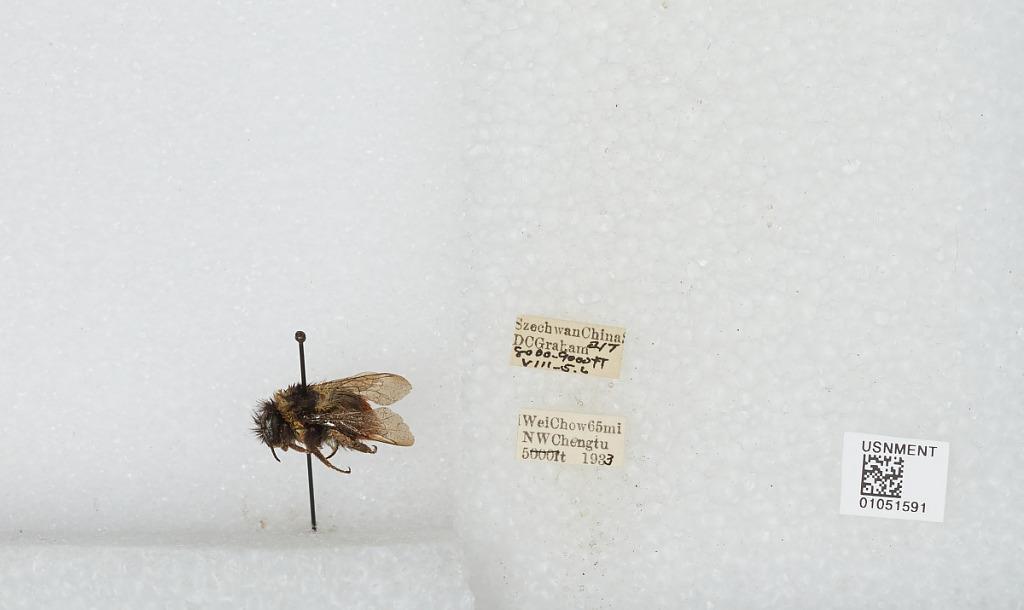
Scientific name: Bombus sp.
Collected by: D. Graham
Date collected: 1933-8-5
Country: China
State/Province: Sichuan
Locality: Wei Chow 65 miles NW Chengdu